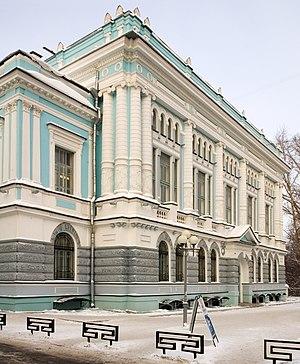
La bibliothèque scientifique de l'université d'État de Tomsk est une bibliothèque administrée par l'université d'État de Tomsk en Sibérie et l'une des plus importantes de Russie. Elle a été inaugurée en 1888 et comprend trois millions huit cent mille exemplaires.